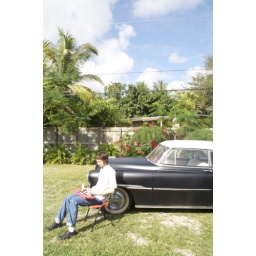
we sat in the sun most of the day watching clouds and playing keyboard